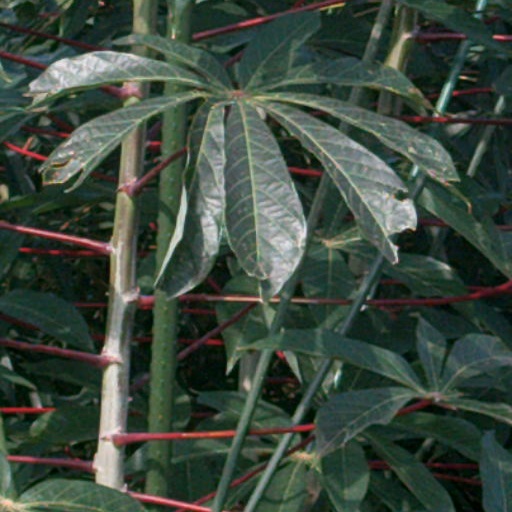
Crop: cassava